Coat of arms of the Niño family

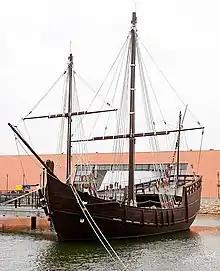
Replic of the Caravel 'La Niña', in the 'Muelle de las Carabelas', area of La Rábida, Palos de la Frontera (Huelva).

This particular version of the shield is composed of a background in gold color, embellished with five blue fleurs-de-lis arranged in three groups of 2-1-2 flowers. Presently, there exist several heraldic stone sculptures on the facades of various houses located in Tunja, Colombia, where one of Pedro Alonso Niño's grandsons had settled. Among these stone carvings, there is one in particular that can be found in the House of Juan Agustín Niño and Álvarez and his son Juan Nepomuceno Niño.